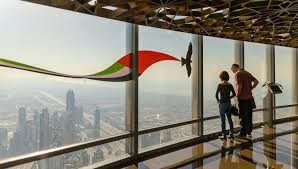
Landmark: Burj Khalifa